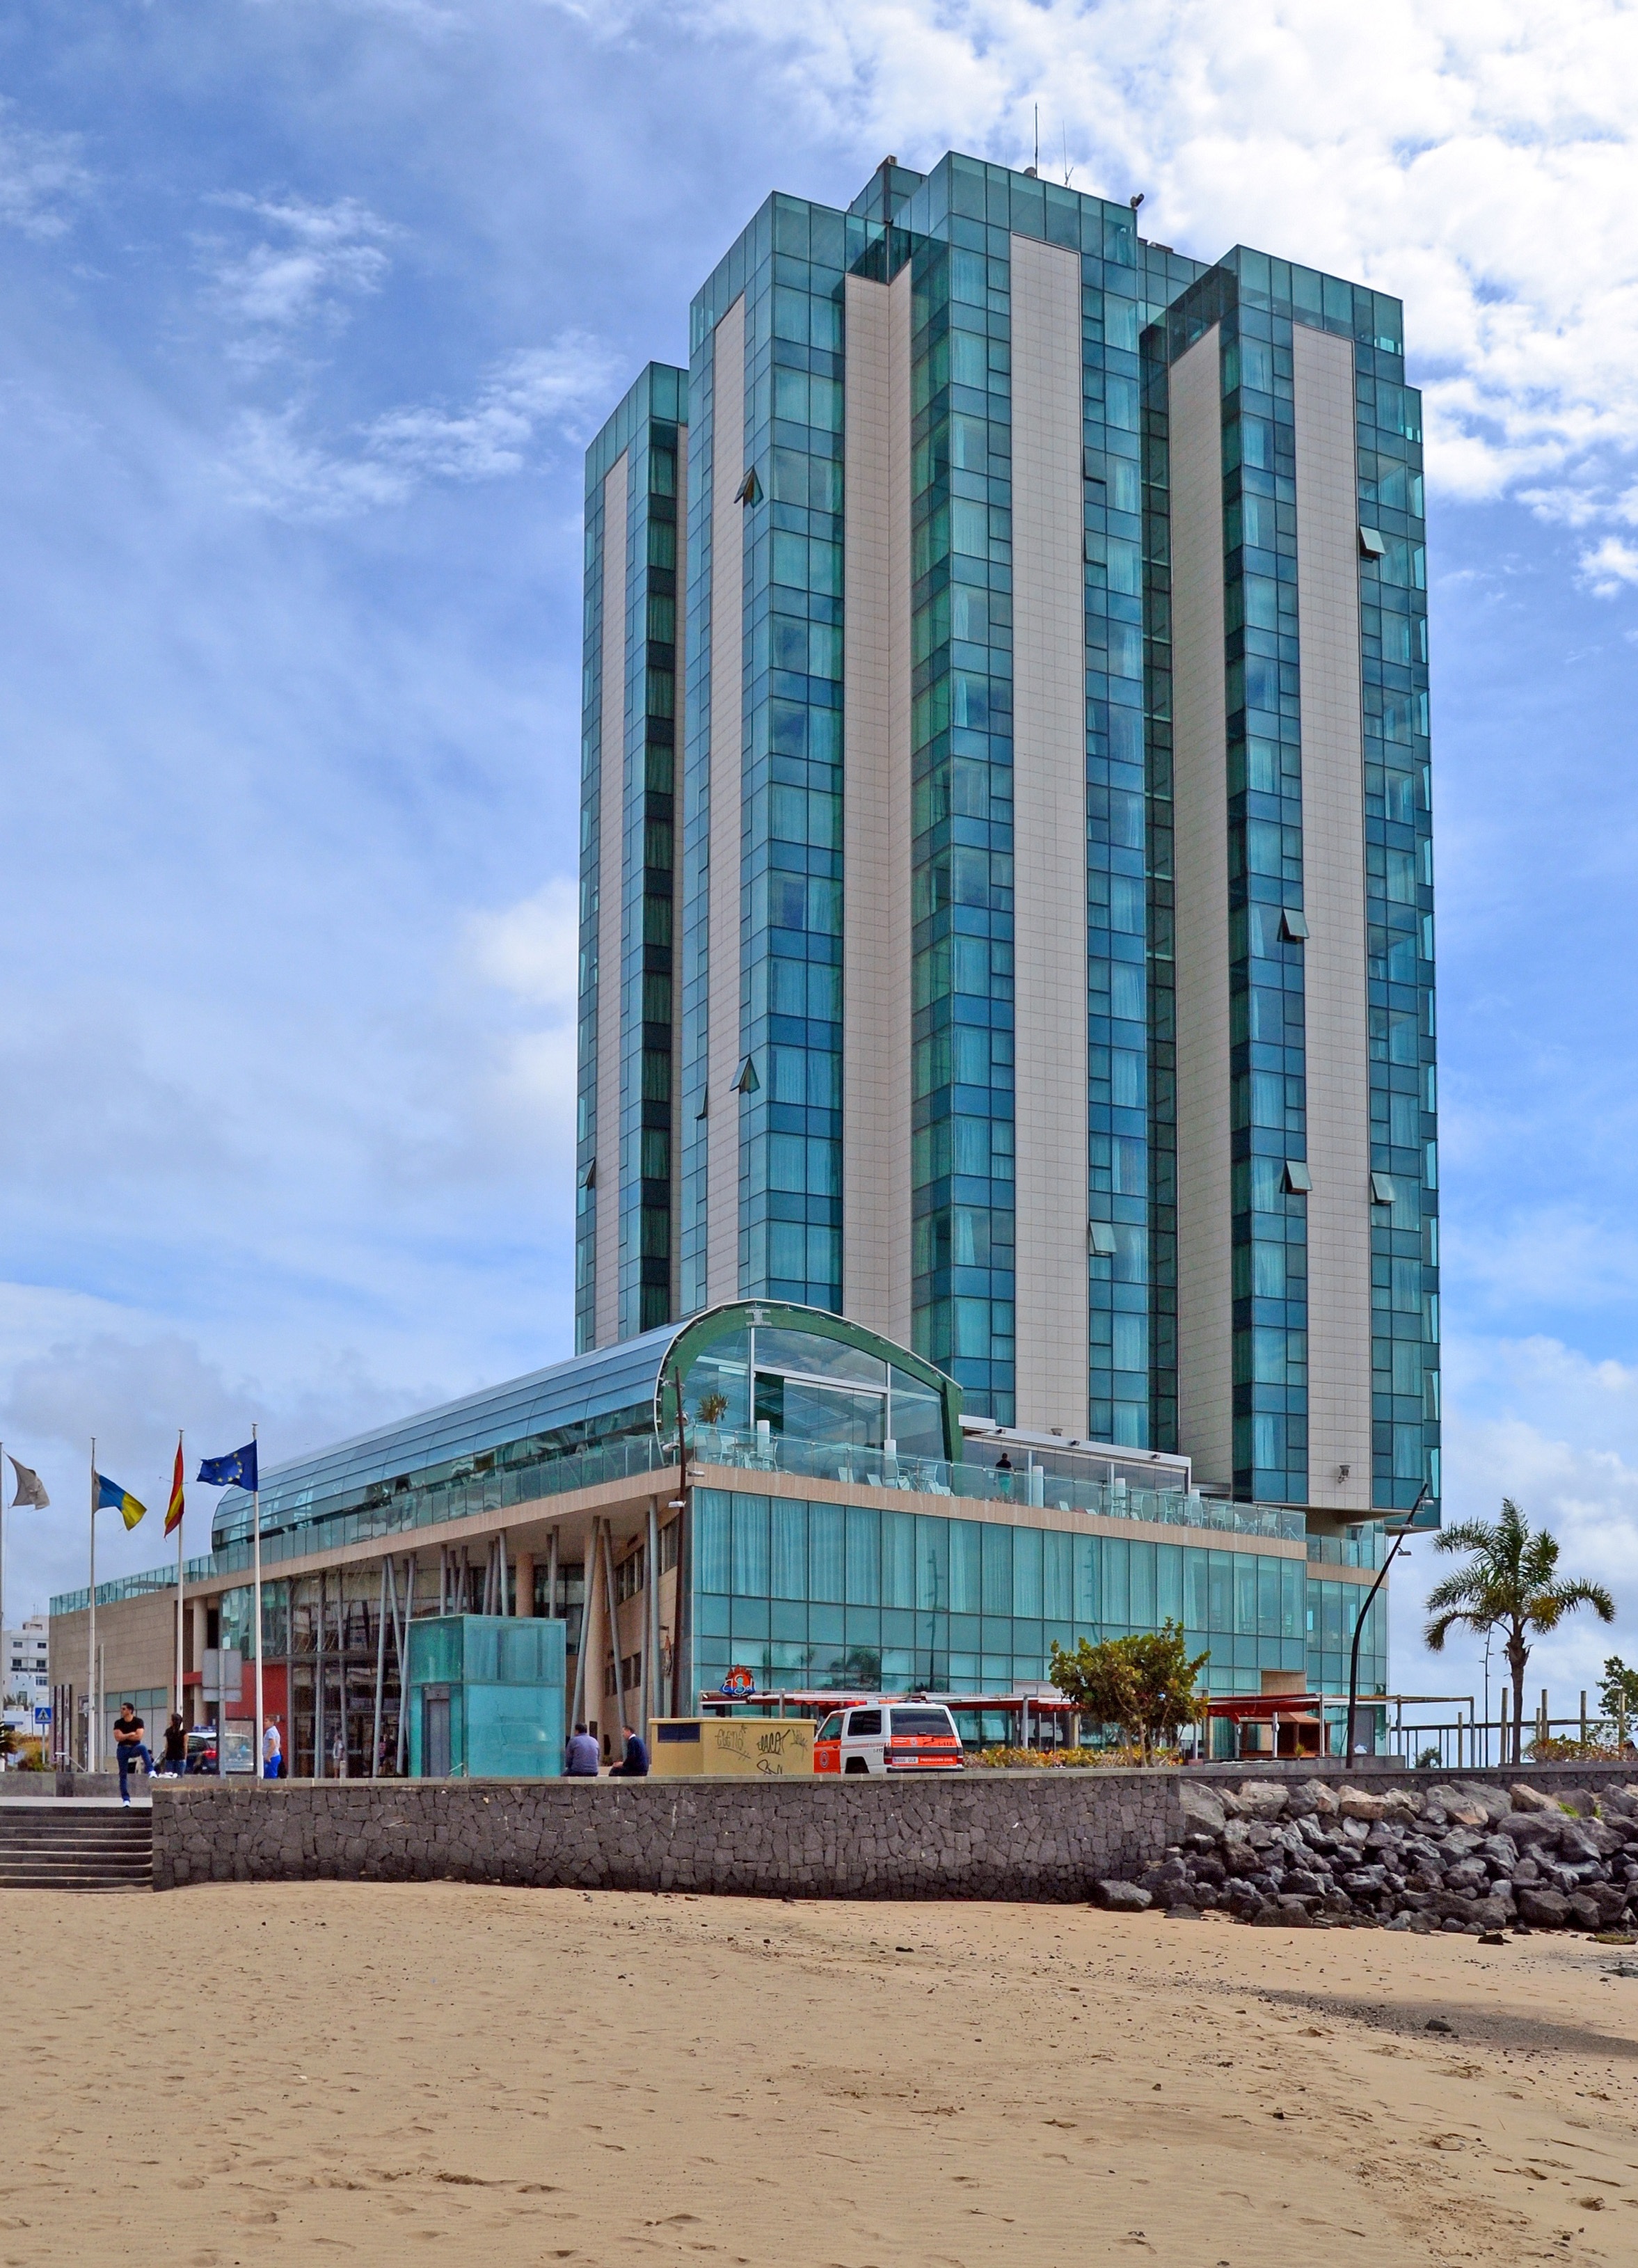
beach, architecture, building, skyscraper, downtown, tower, landmark, facade, modern, tower block, holidays, canary islands, lanzarote, arrecife, urban area, gran hotel